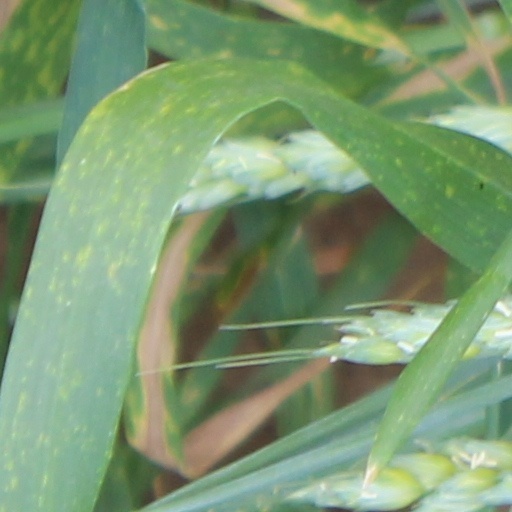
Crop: wheat